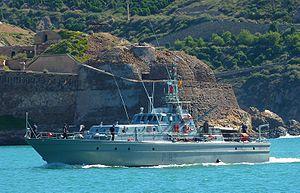
Classe Toralla est une classe de patrouilleur de l'armada espagnole construite en Espagne, utilisé pour la surveillance du littoral.